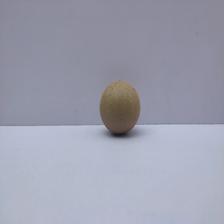
Size: Small